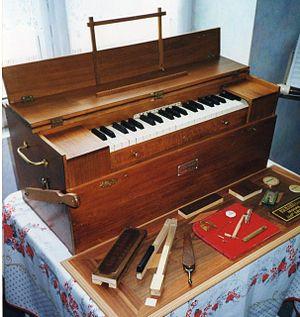
Guide-chant scolaire Richard
Le guide-chant scolaire est un petit harmonium utilisé en cours de chant ou de musique.